Jeff Probst

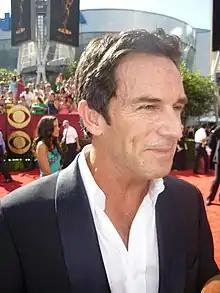
Probst at the 2009 Emmy's

Probst was married to his first wife, psychotherapist Shelley Wright, from 1996 to 2001. In 2004, after filming on "" wrapped, he began dating one of the contestants, Julie Berry. They broke up in early 2008.